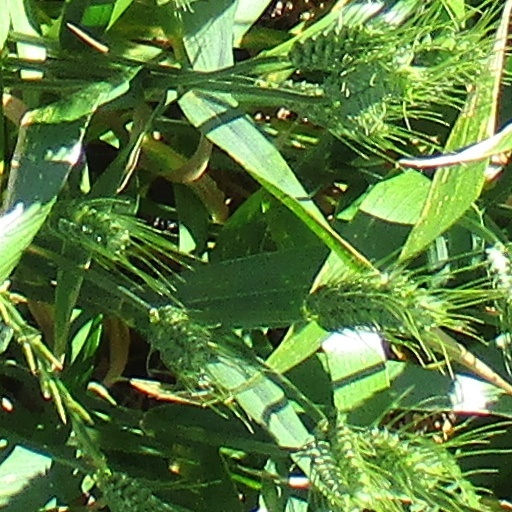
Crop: wheat